Patrick Goold

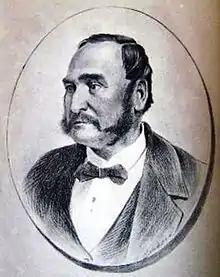
Patrick Goold, from Het Volksblad, September 1883

Patrick Goold MLA (1814 - 1886) was a prominent member of the Parliament of the Cape of Good Hope.